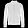
Label: Coat